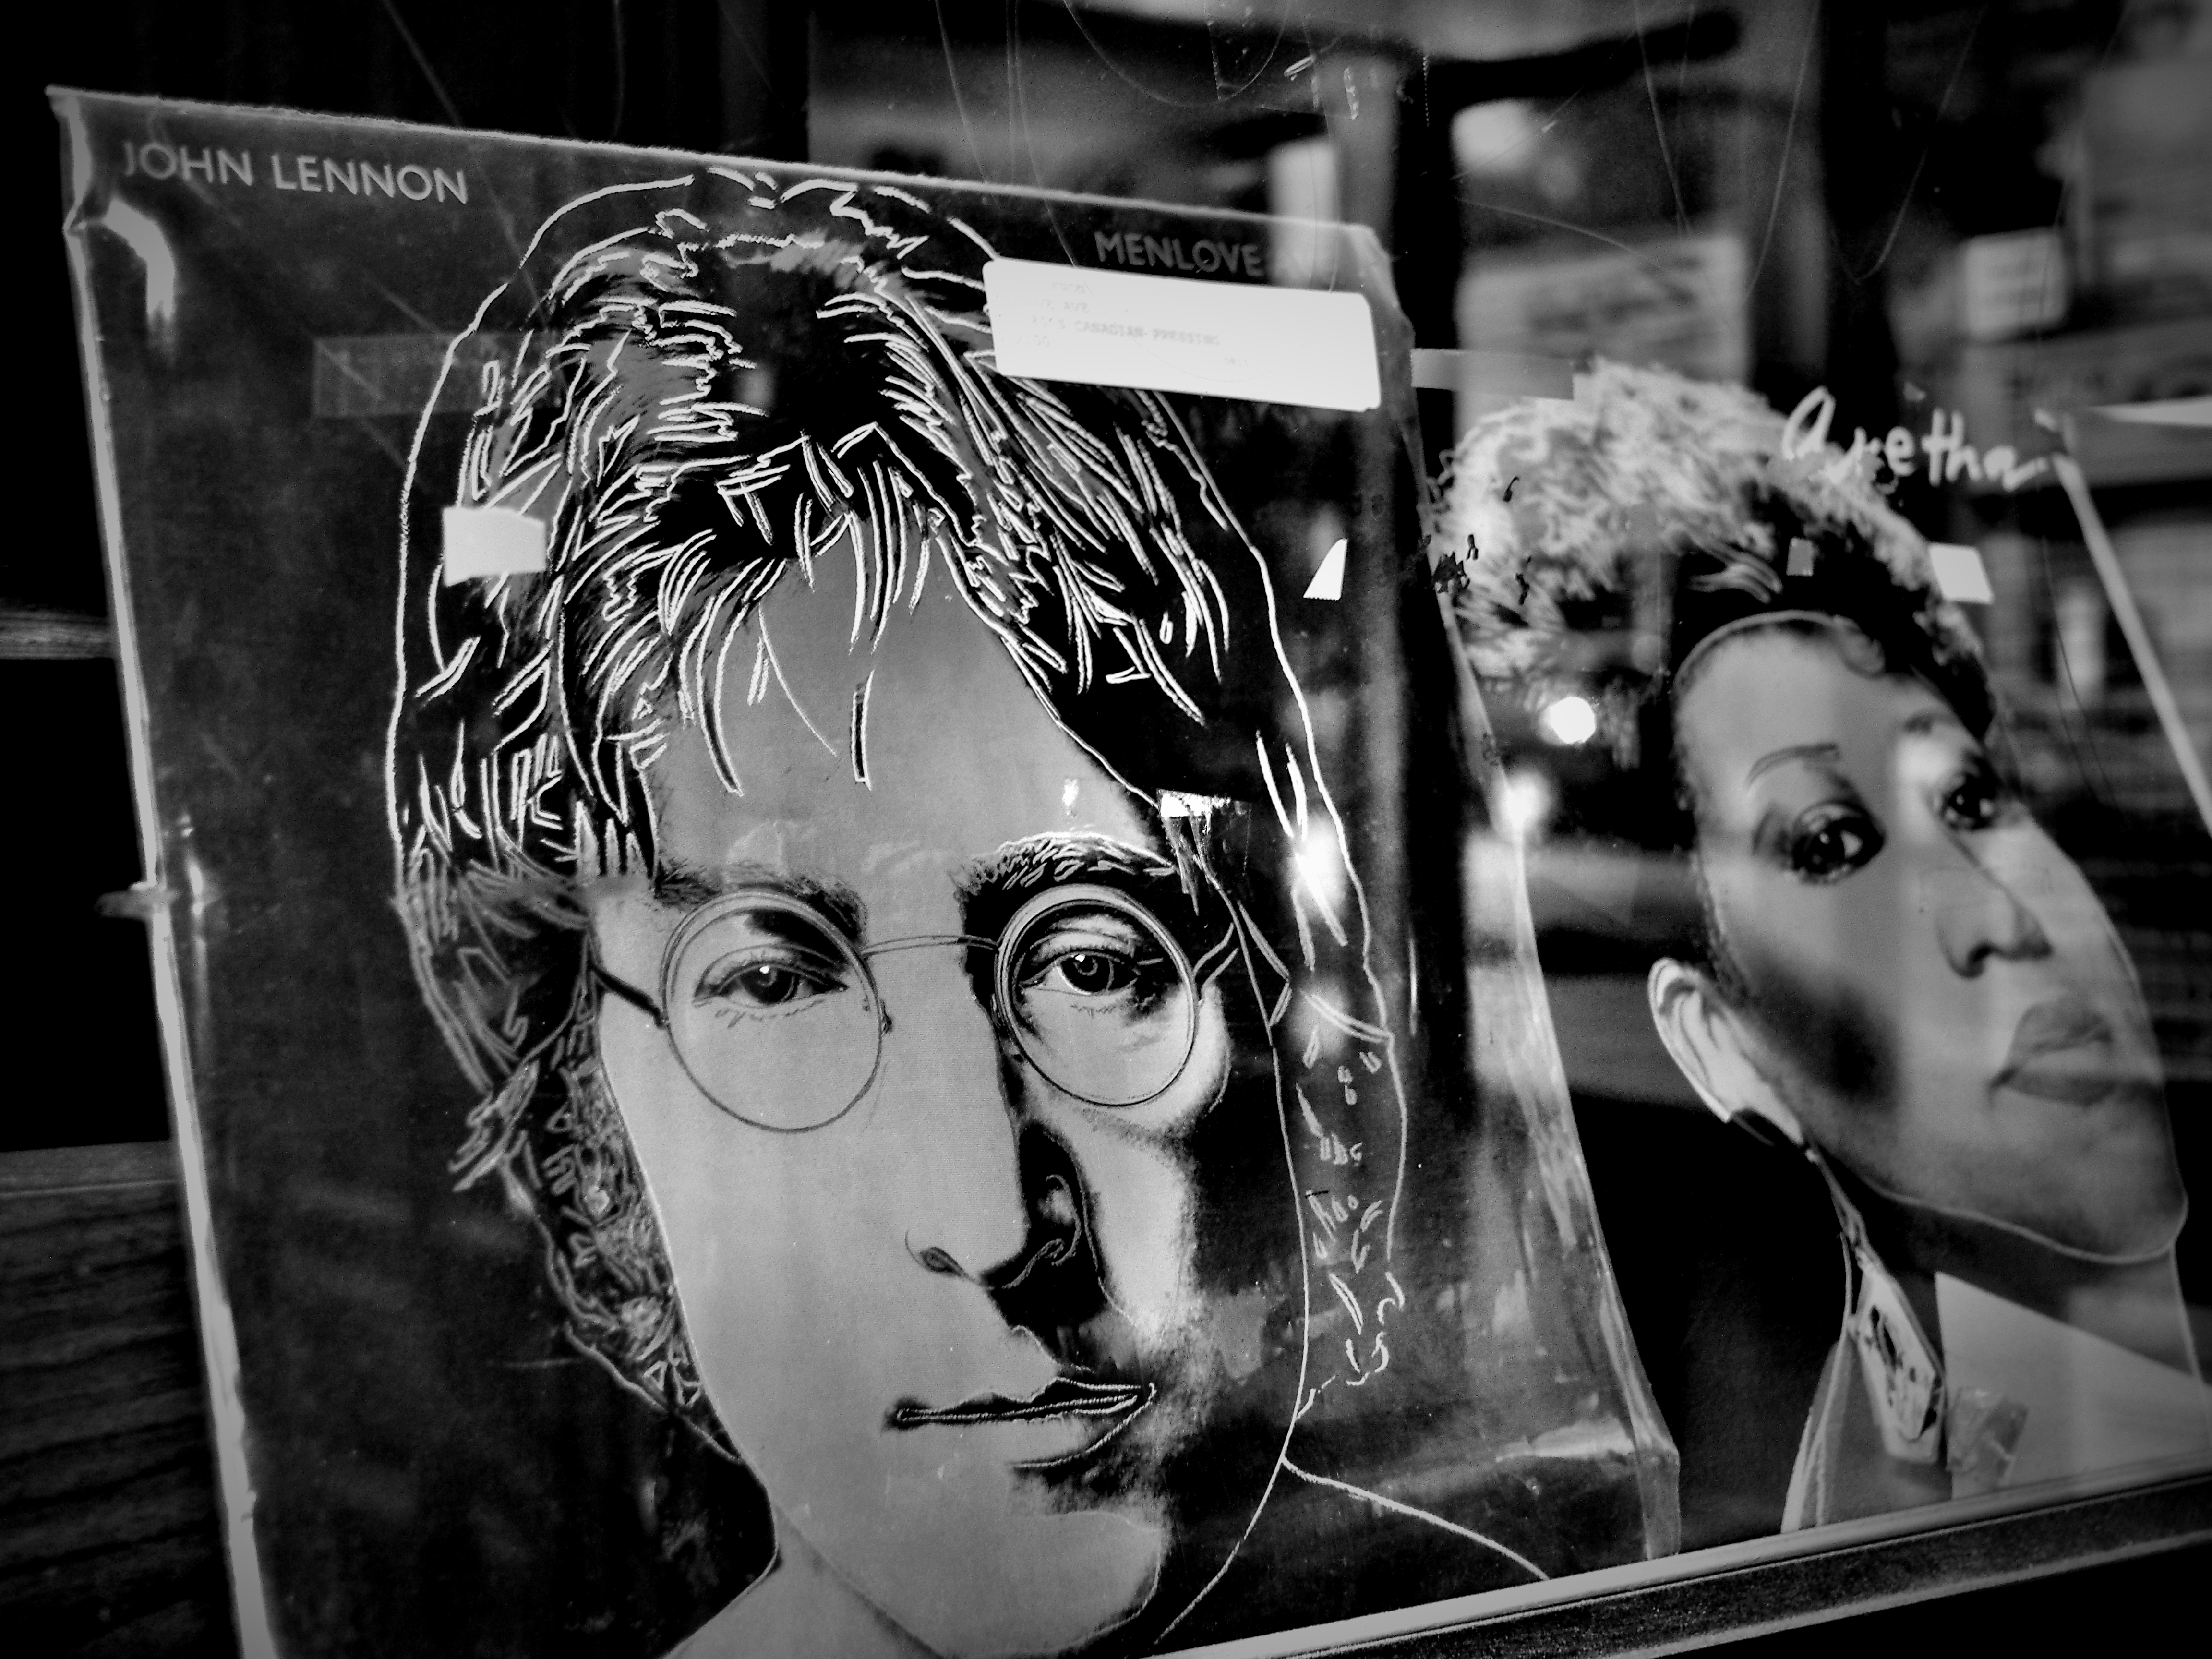
rock, record, black and white, white, photography, window, singer, portrait, vancouver, musician, black, monochrome, art, album, display, head, photograph, lp, cover, soul, sigma30mmf28, coverart, olympusepl5, fotor, rockroll, beatles, johnlennon, rb, zulu, songwriter, arethafranklin, aretha, monochrome photography, film noir